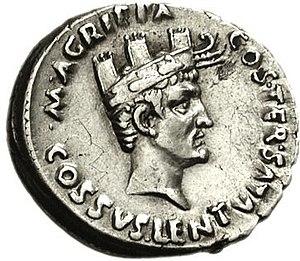
Une couronne rostrale ou navale est une distinction militaire de l'Antiquité romaine. Ornée de rostres, c'est-à-dire d'éperons dont on équipait la proue des navires de combat, elle était décernée à celui qui se lançait le premier à l’abordage d'un vaisseau ennemi. La couronne rostrale était en or.